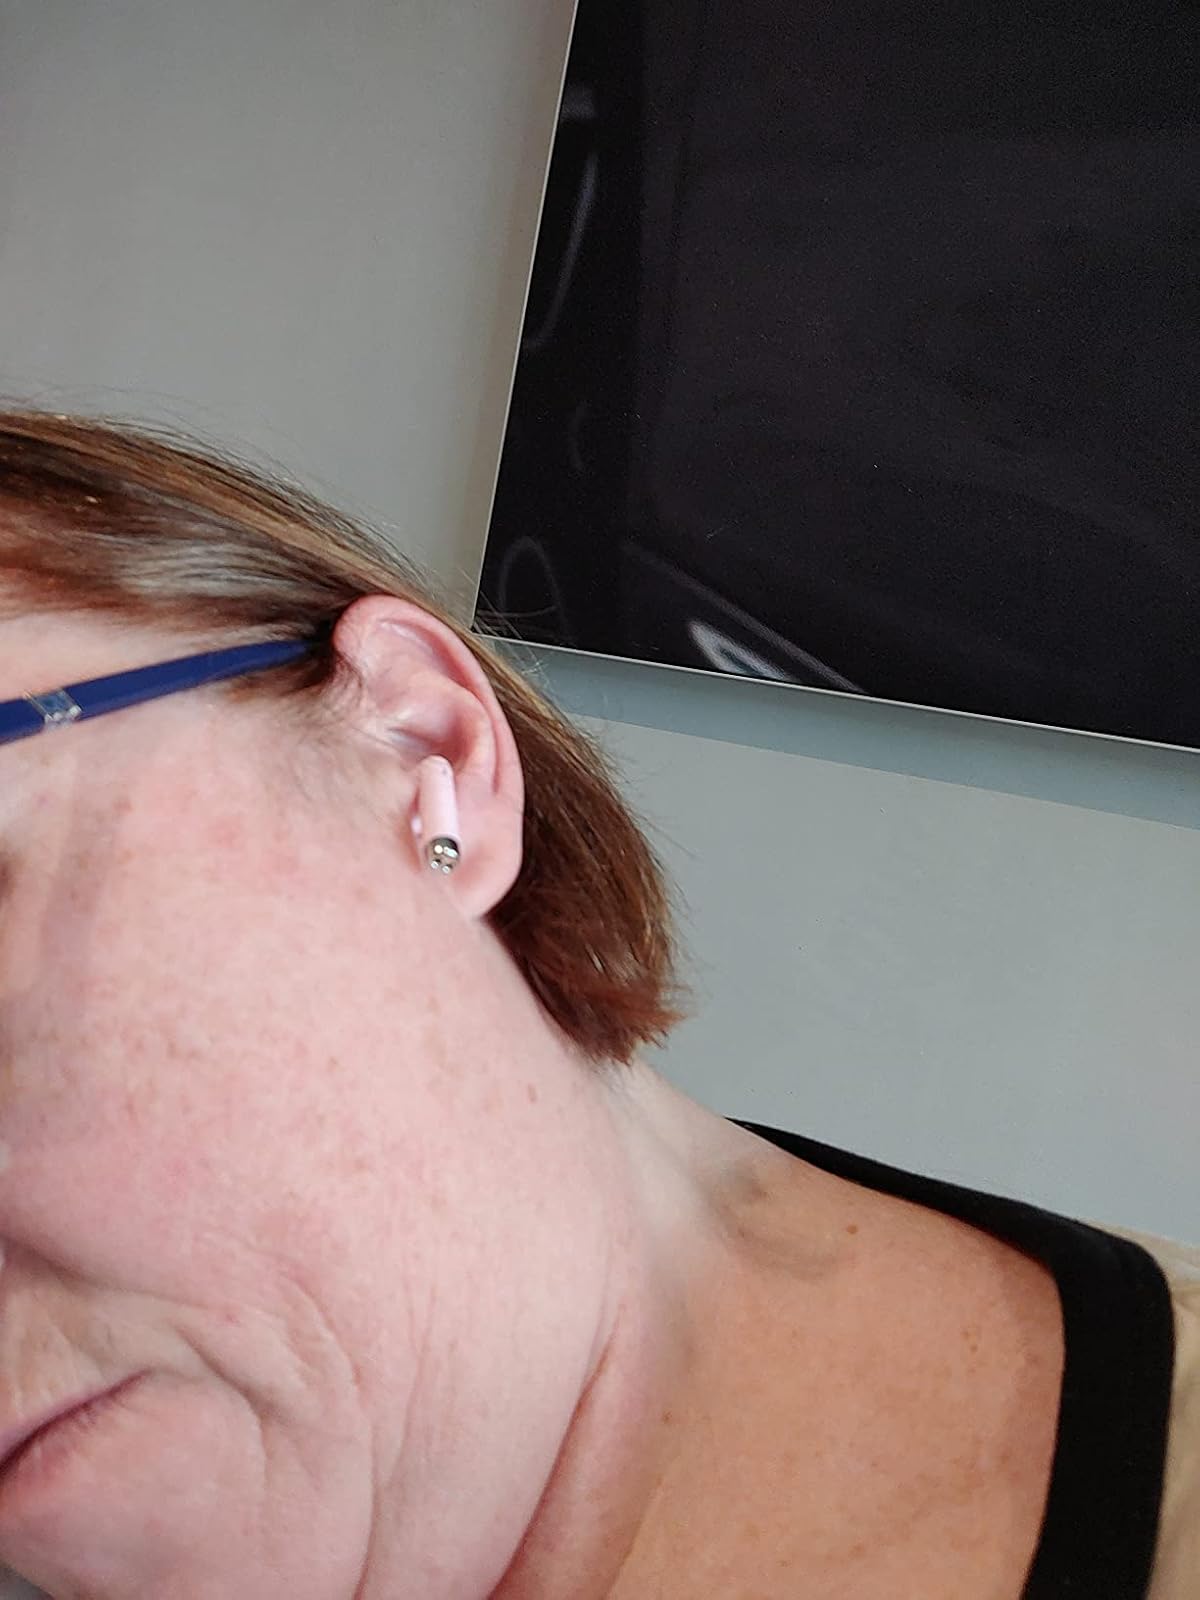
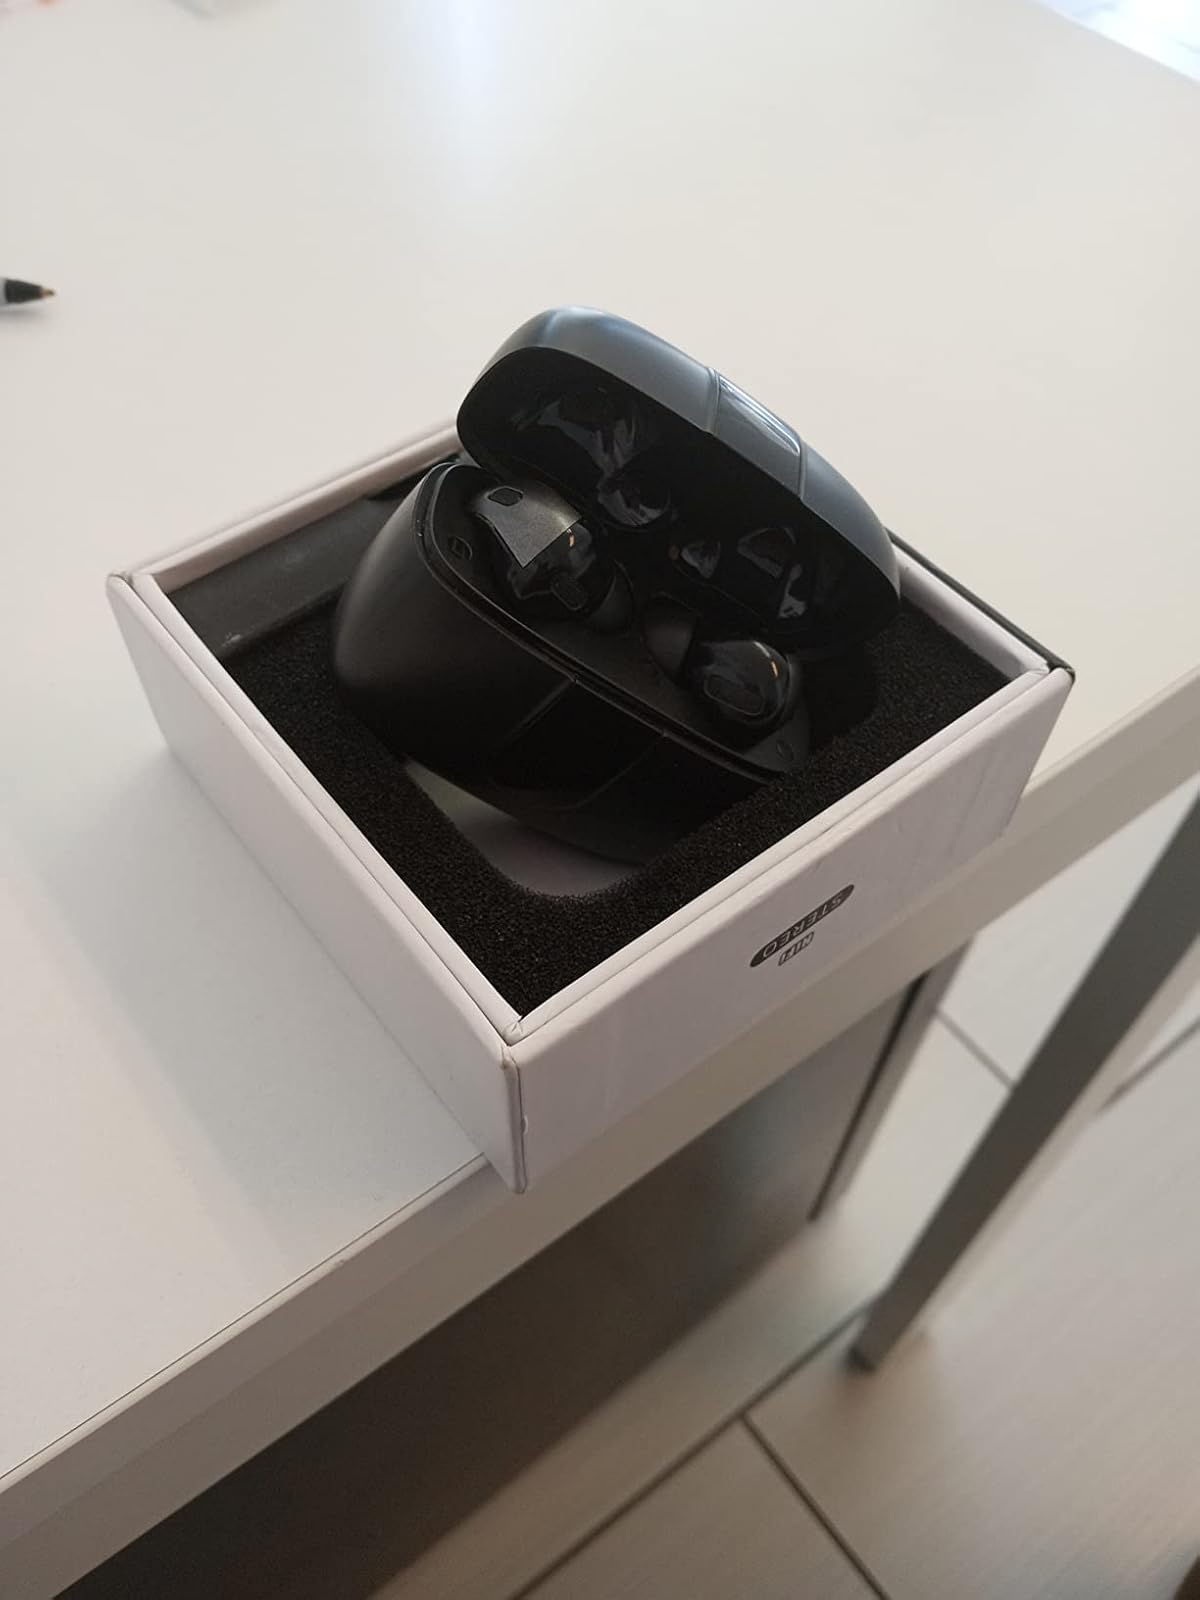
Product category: earbuds
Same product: no